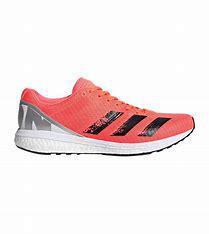
Brand: Adidas
Model: Adizero Boston 8